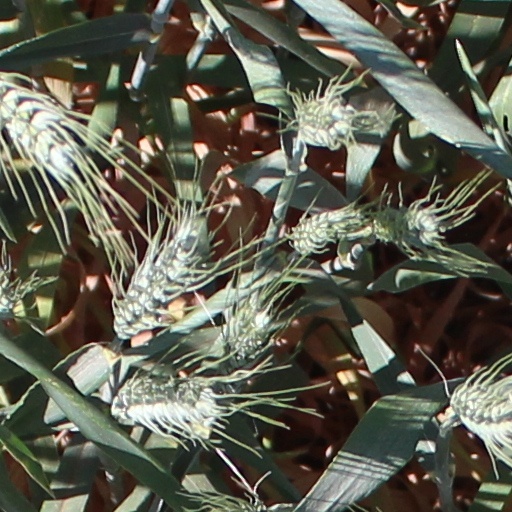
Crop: wheat